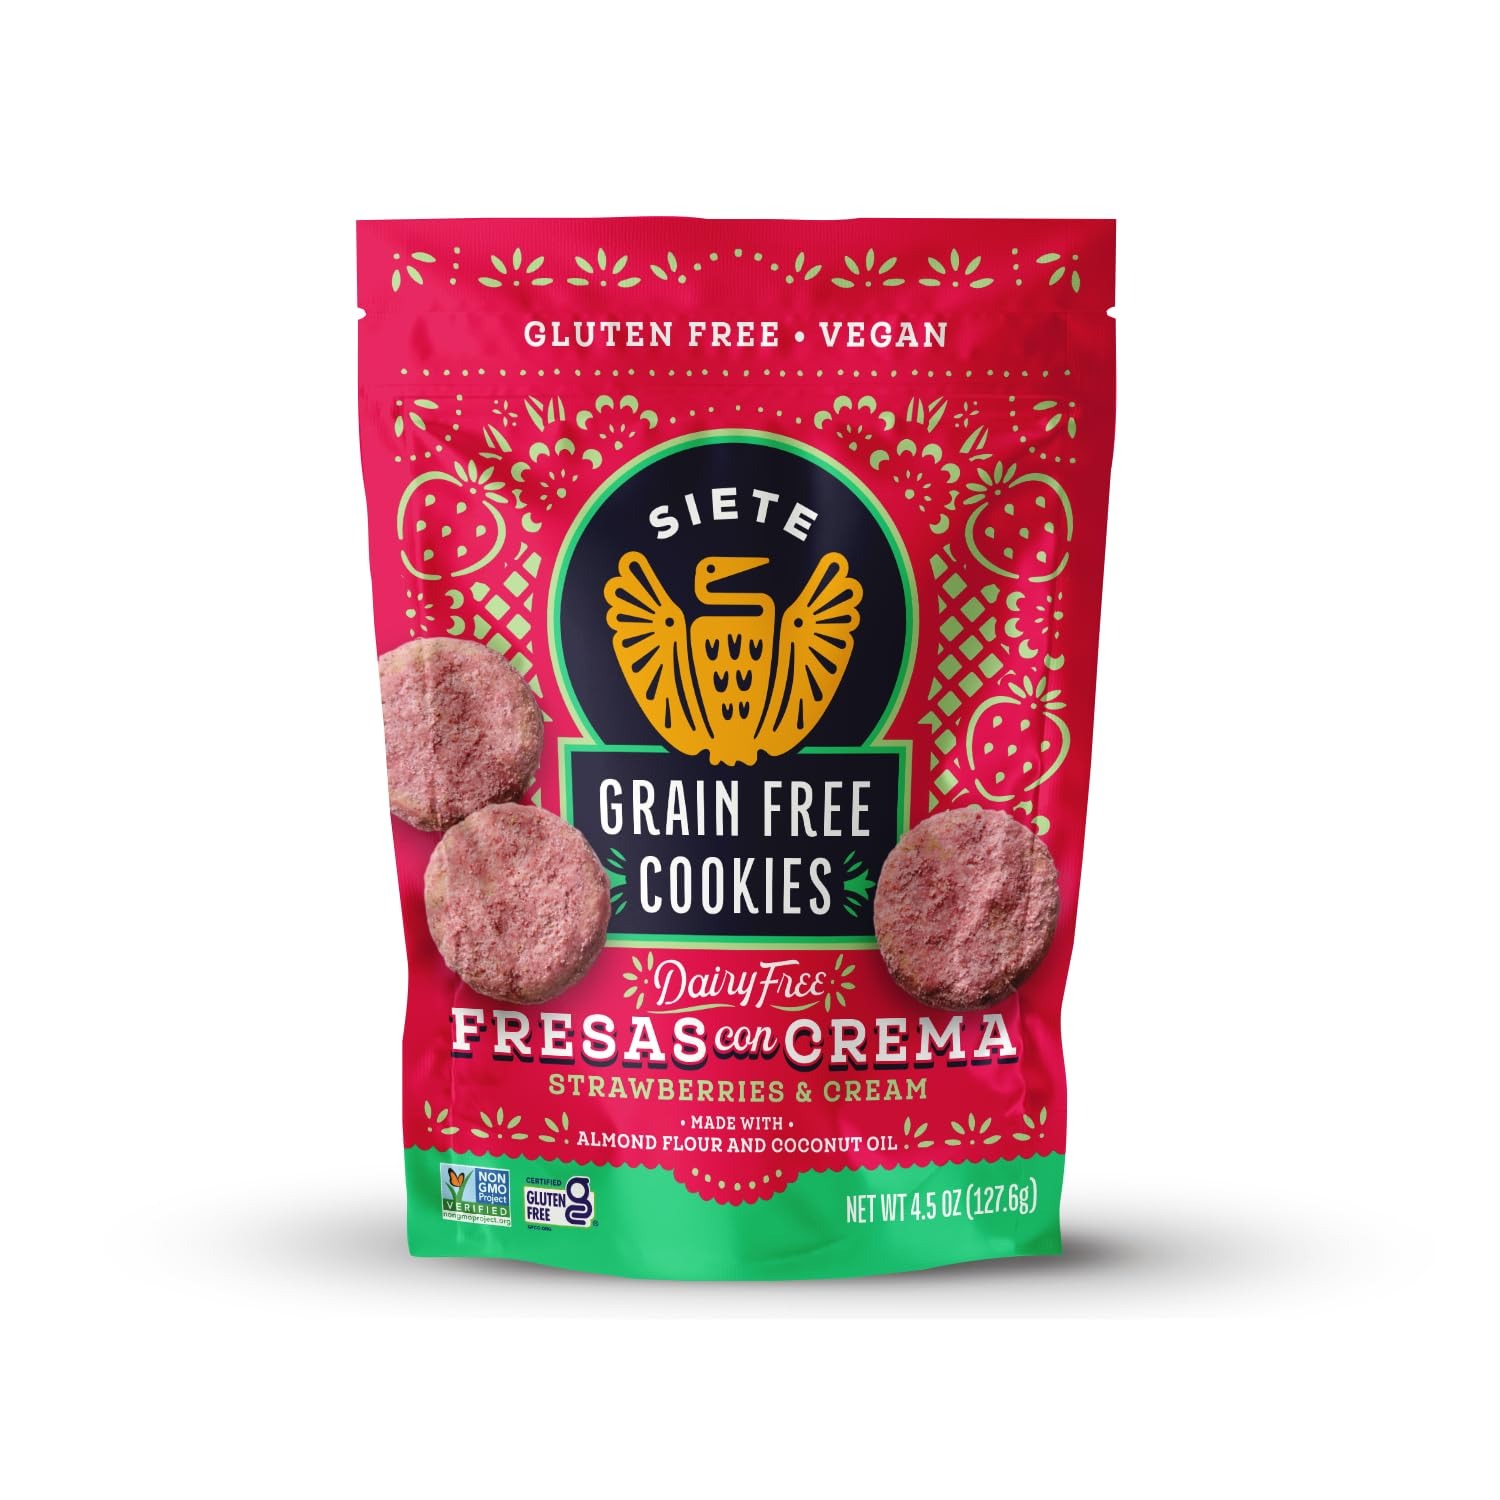
Item Name: Siete Gluten Free Fresas Con Crema Cookies | Vegan | Grain Free | Non GMO | Dairy Free | Made with Almond Flour & Coconut Oil | 4.5 Oz. Bag (Pack of 6)
Value: 27.0
Unit: Ounce

Price: 18.695